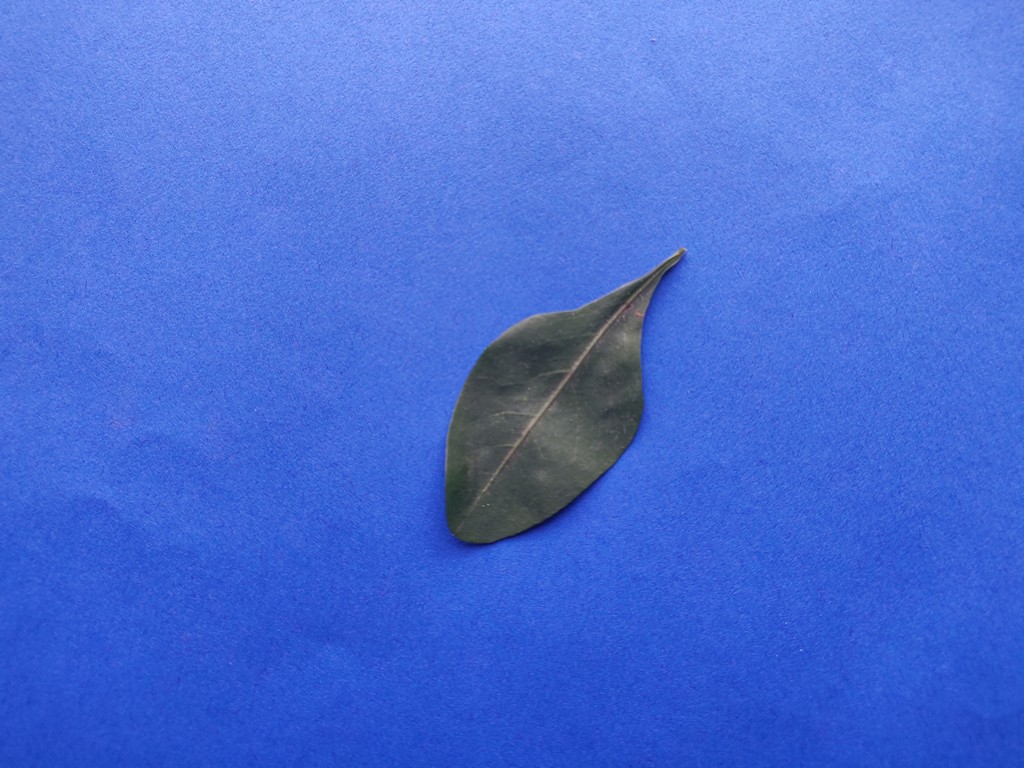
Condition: Healthy
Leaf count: single
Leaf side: front